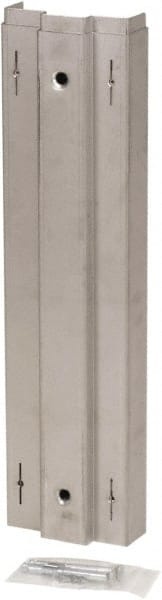
Door Innovation - 5-3/4" Wide x 21.6" High, Galvanized, Door Reinforcer - 1-3/4" Thick Door, Use with Strike Side of Steel Door Frame
Brand: Door Innovation
Item #: 48344899 Brand: Door Innovation Model #: JP2158575SJUNIV Exact Tooling IR#: 04 Product Specifications Door Thickness (Inch) 1-3/4 Finish/Coating Galvanized Height (Inch) 21.600 Width (Inch) 5-3/4 For Use With Strike Side of Steel Door Frame
Category: Hardware > Building Materials > Door Hardware > Door Frames